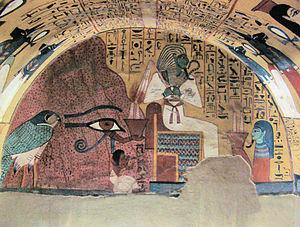
La tombe thébaine TT 3 est située à Deir el-Médineh, dans la nécropole thébaine, sur la rive ouest du Nil, face à Louxor en Égypte.
La mythologie est soit un ensemble de mythes liés à une civilisation, une religion ou un thème particulier, soit l'étude de ces mythes. Les chercheurs qui étudient les mythologies sont appelés « mythologues ».
Pachedou, Pashedu ou encore Pached aurait été serviteur dans la Place de Vérité.